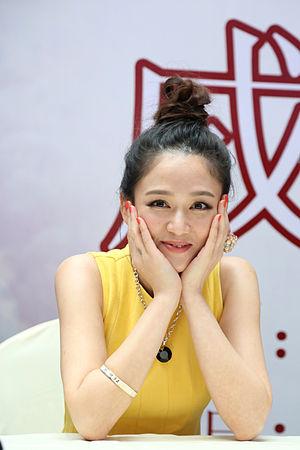
Joe Chen est née le 4 avril 1979 dans une petite ville de l'île de Taïwan. De son vrai nom Chén Qiáo Ēn, elle est à la fois actrice, chanteuse et mannequin. Elle a d'ailleurs fait partie d'un groupe de musique, les 7 flowers où elle était la coleader. Elle est devenue l'une des célébrités taïwanaises les plus populaires notamment grâce à ses rôles principaux dans des séries télévisées taïwanaises aux côtés de Ethan Ruan, Blue et Sam Wang.